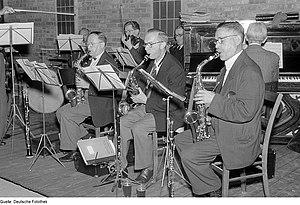
La culture de l'Allemagne, pays de l'Europe centrale, désigne d'abord les pratiques culturelles observables de ses habitants.